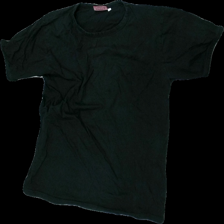
View: front
Type: T-shirt
Category: Ladies
Brand: Not in the list
Brand text on label: Athletic Track
Colors: Black
Material: 100% cotton
Cut: Regular, C-collar
Size: L
Season: All
Price range: <50
Recommended usage: Reuse